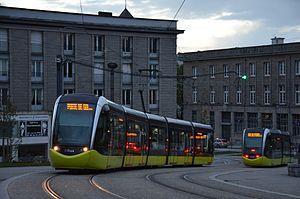
Croisement de rames Alstom Citadis 302 n°1001 + 1016 près de la station Liberté, sur le réseau Bibus de Brest.
Brest /bʁɛst/ est une commune française, chef-lieu d’arrondissement du département du Finistère dans la région Bretagne. C'est un port important, deuxième port militaire en France après Toulon, situé à l'extrémité ouest de la Bretagne.
Le réseau Bibus est un service de transport public de voyageurs organisé par Brest Métropole sur l'ensemble de son territoire. Exploité par RD Brest, filiale du groupe RATP Dev, à partir du 1ᵉʳ juillet 2019, le réseau se compose d'une ligne de tramway, d'une ligne de téléphérique et de 29 lignes de bus. Bibus propose également Vélocibus, un service de location de vélo longue durée et Accemo pour le transport des personnes handicapées dans la métropole brestoise.